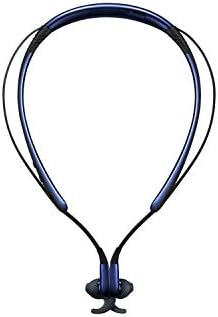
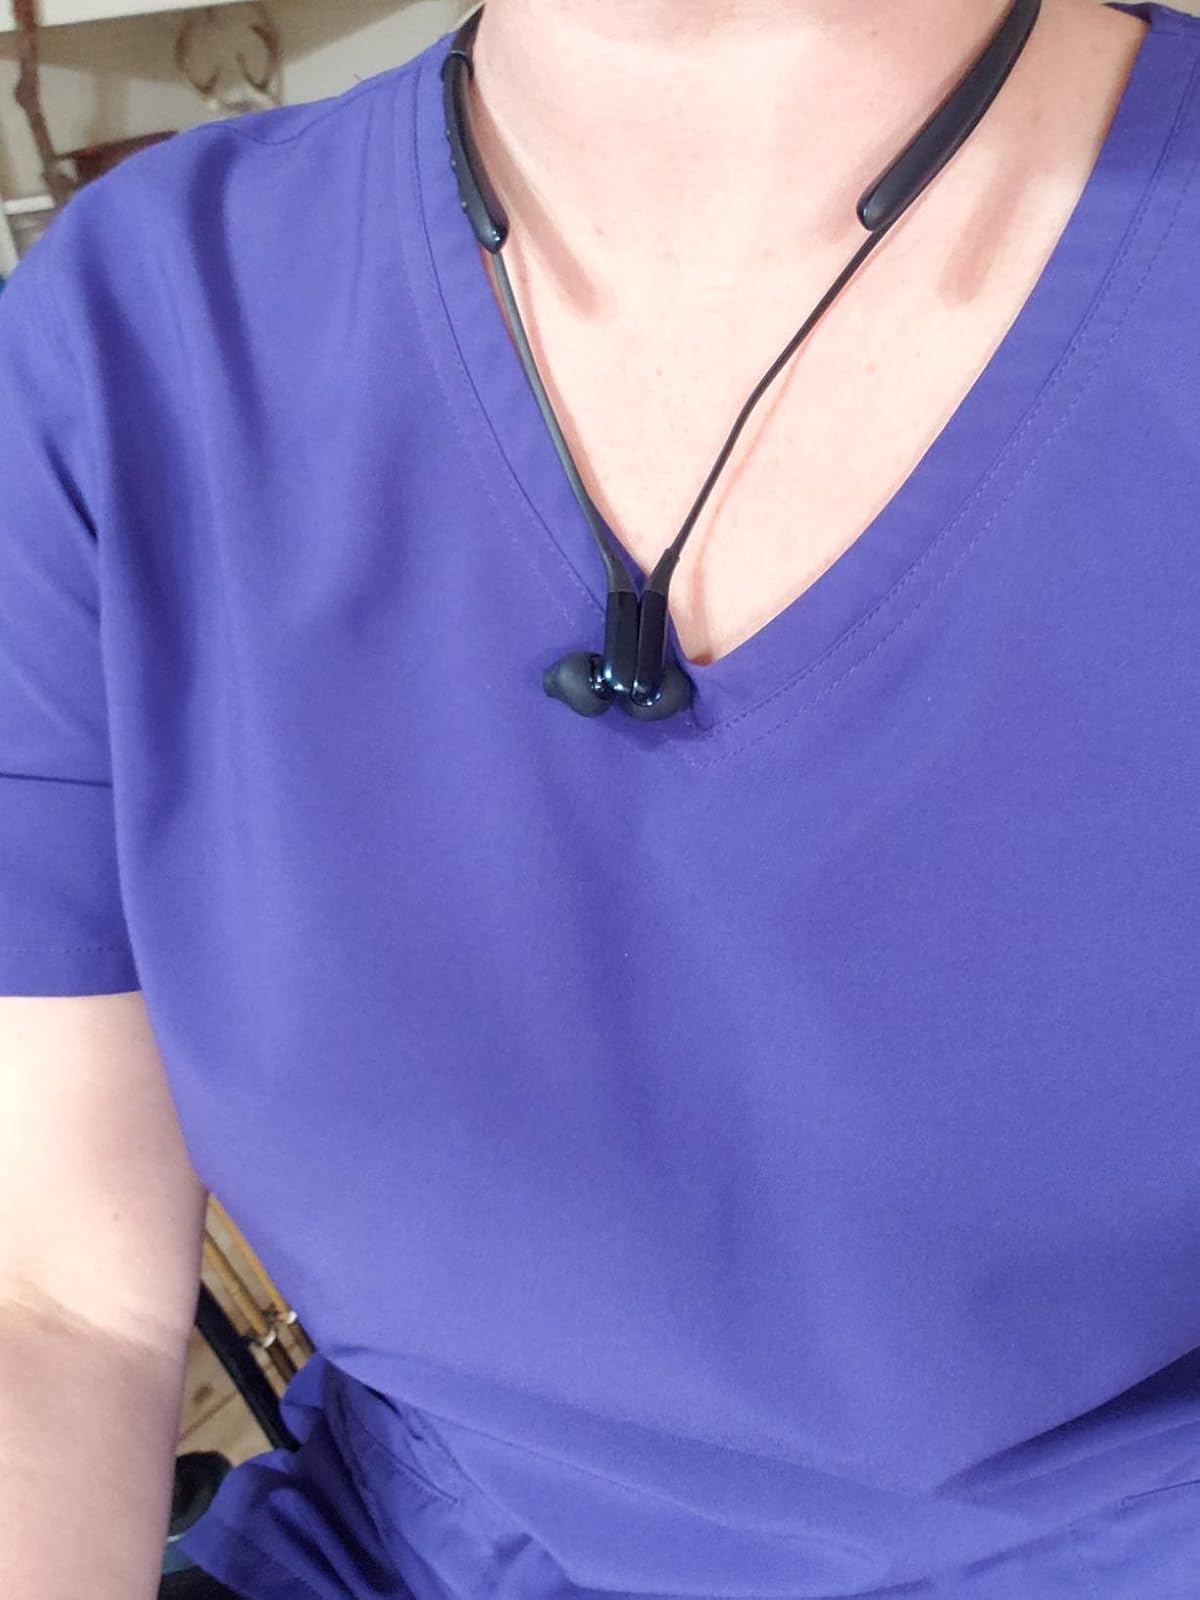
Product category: headphones
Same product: yes